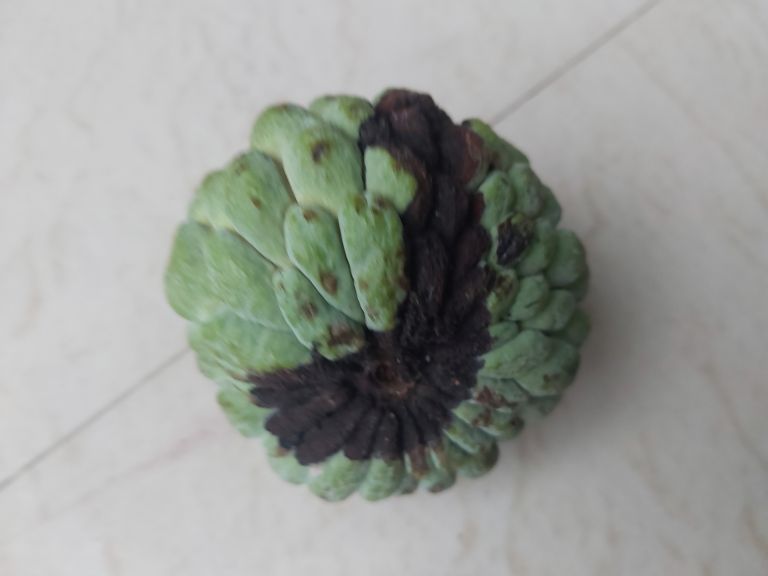
Disease label: Diplodia Rot